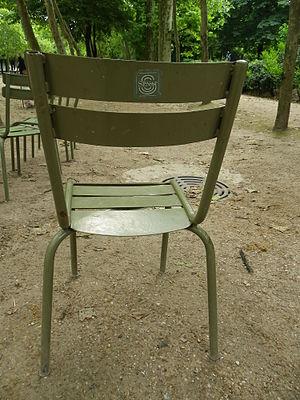
Chaise du Jardin du Luxembourg avec le logo du Sénat
Le Sénat constitue la chambre haute du Parlement français selon le système du bicamérisme et détient le pouvoir législatif avec l'Assemblée nationale. En vertu de l'article 24 de la Constitution de la Vᵉ République, il est le représentant des collectivités territoriales. Il siège au palais du Luxembourg.
Le jardin du Luxembourg est un jardin ouvert au public, situé dans le 6ᵉ arrondissement de Paris. Créé en 1612 à la demande de Marie de Médicis pour accompagner le palais du Luxembourg, il a fait l'objet d'une restauration dirigée par l'architecte Jean-François-Thérèse Chalgrin sous le Premier Empire et appartient désormais au domaine du Sénat. Il s'étend sur 23 hectares agrémentés de parterres de fleurs et de sculptures. Rendez-vous de prédilection des Parisiens, il attire également des visiteurs du monde entier.